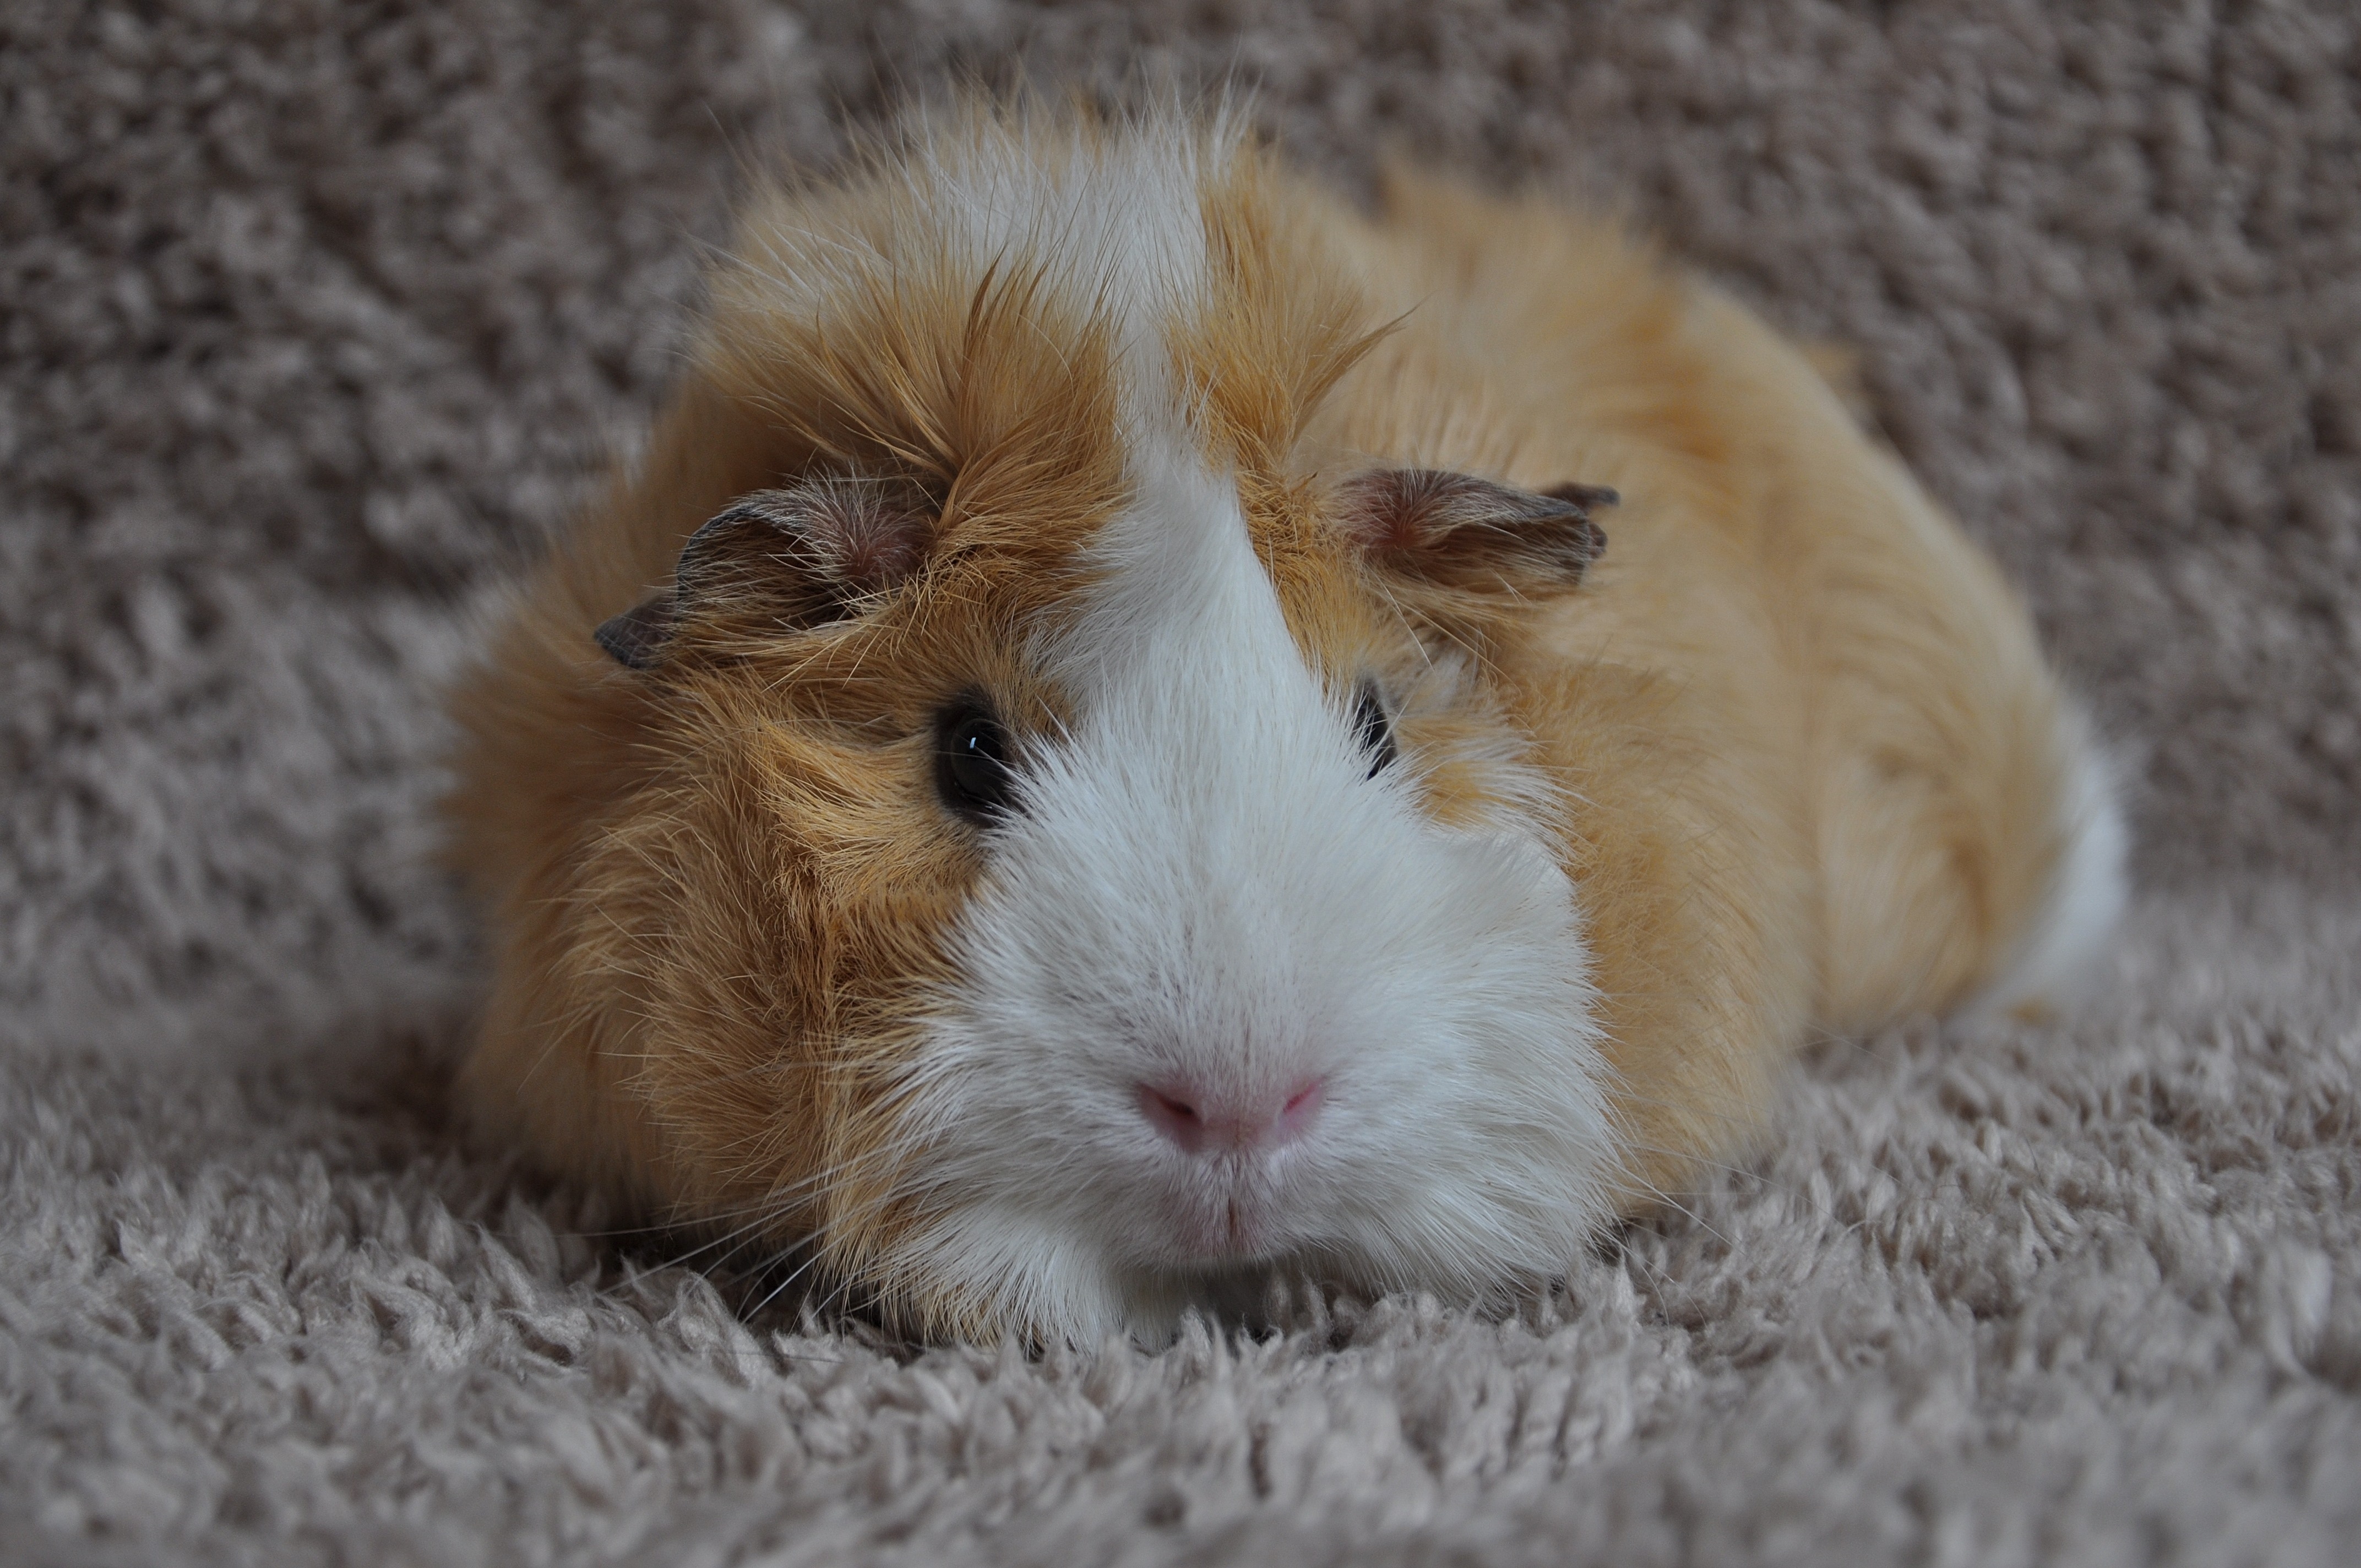
sweet, animal, mammal, hamster, rodent, rabbit, guinea pig, whiskers, vertebrate, rosette, gerbil, domestic rabbit